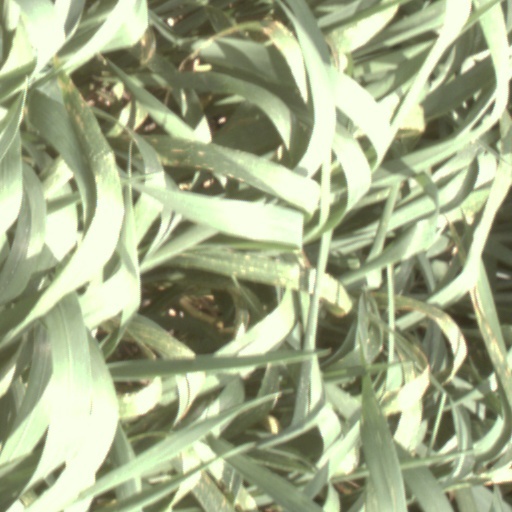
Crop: wheat